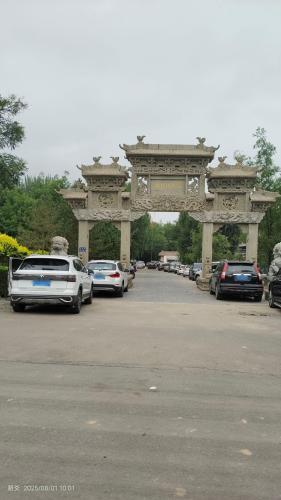
地标名称：灵武城隍庙
所在城市：银川市·灵武市